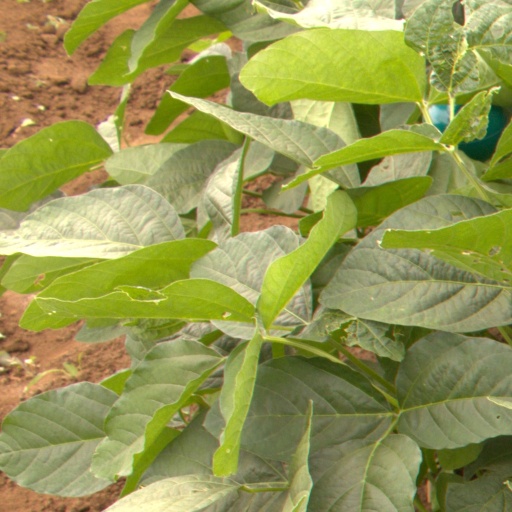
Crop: soybean